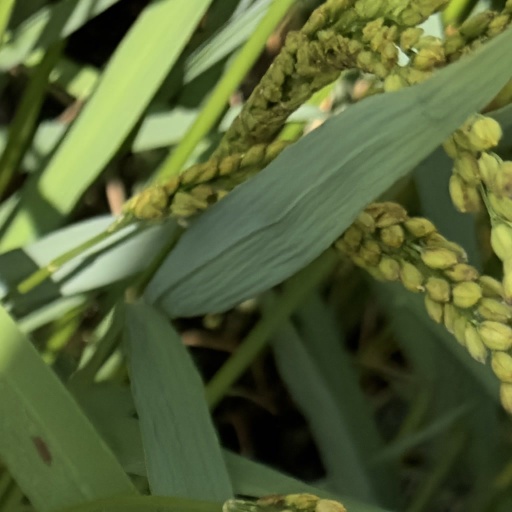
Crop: rice